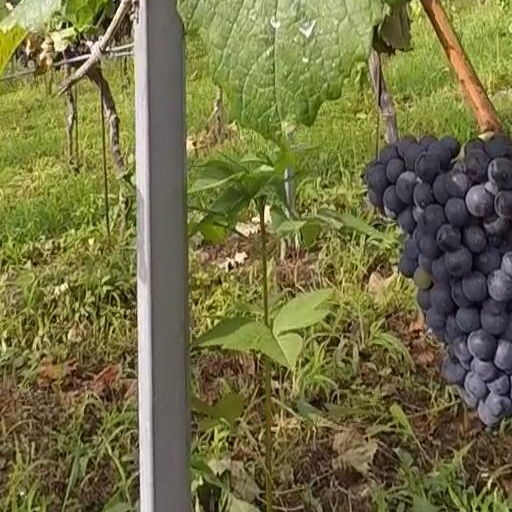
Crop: grape